W. I. Lincoln Adams

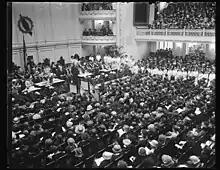
Adams at the D.A.R. congress

Washington I. L. Adams was born in New York City on February 22, 1865. He was a direct descendant of Henry Adams, who settled in Braintree, Massachusetts in 1636, and also of Presidents John Adams and John Quincy Adams.